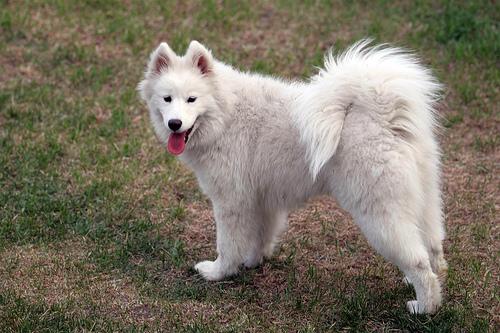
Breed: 2192-n000088-Samoyed